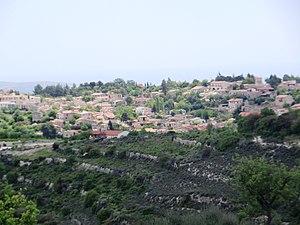
Lófou est un village de Chypre situé dans le district de Limassol.